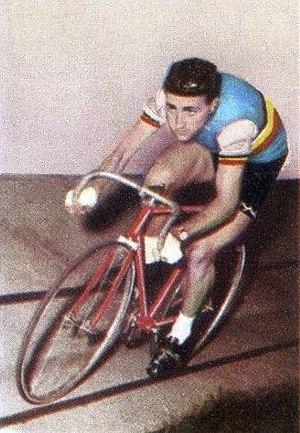
Roger Rivière, né le 23 février 1936 à Saint-Étienne et mort le 1ᵉʳ avril 1976 à Saint-Galmier, est un coureur cycliste professionnel français. Triple champion du monde de poursuite de 1957 à 1959, il compte également un titre de champion de France de la discipline et établit à deux reprises le record de l'heure sur le vélodrome Vigorelli de Milan, en 1957 et 1958.